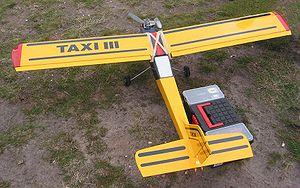
Le modélisme aérien, ou aéromodélisme, est une forme de modélisme qui s'est développée en symbiose avec l'aviation dont il s'efforce de reproduire le vol, la technique de pilotage, par des modèles spécifiques et l'aspect par des modèles à échelle réduite du réel.